Women in aviation

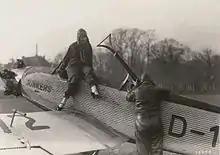

In 1928 Eileen Vollick was the first women in Canada to obtain a Pilots License and Japan's first woman pilot Tadashi Hyōdō earned her license the same year. Karolina Borchardt from Poland would also earn her pilot's license in 1928. Kwon Ki-ok of Korea became the first female licensee of that country in 1925 and after World War II, became instrumental in helping establish the Republic of Korea Air Force. German Marga von Etzdorf was the first woman to fly for an airline when she began co-piloting for Lufthansa in 1927 and piloting solo on commercial Junkers F13 on 1 February 1928.